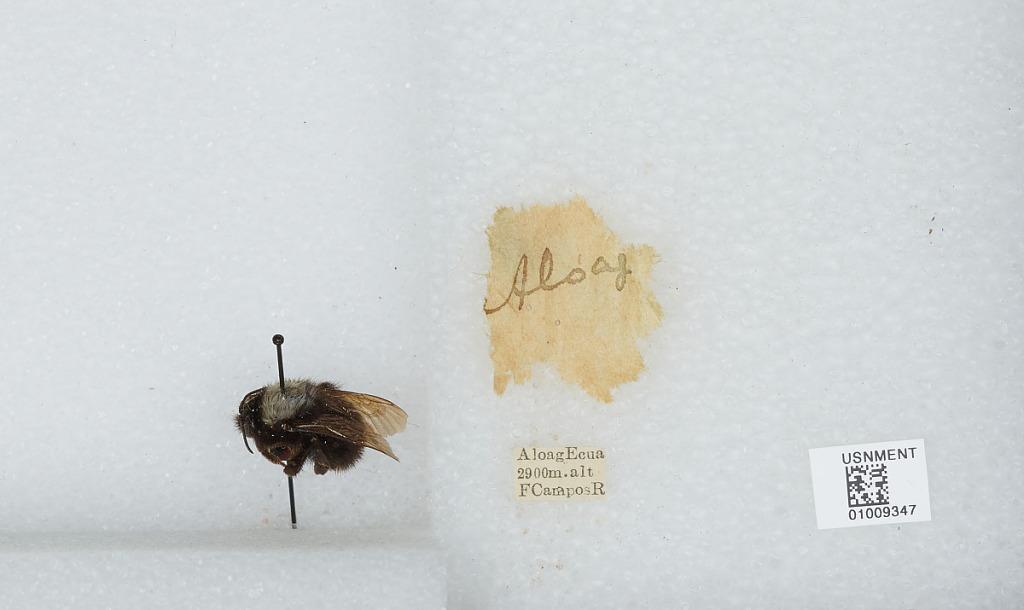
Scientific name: Bombus (Funebribombus) funebris funebris Smith
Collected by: F. Campos R.
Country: Ecuador
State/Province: Pinchincha
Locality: Aloag
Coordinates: -0.4681, -78.585